Noma (restaurant)

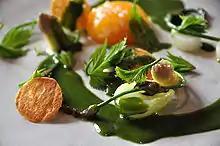
White asparagus with poached egg yolk and sauce of woodruff

The cuisine of Noma is Nordic/Scandinavian; the restaurant's founders, Redzepi and Meyer, have attempted to redefine this Nordic cuisine. Its cuisine can be considered more an interpretation of Nordic food than classical Nordic food itself, according to Meyer in the book "Noma – Nordic Cuisine". Notable dishes include "The Hen and the Egg", a meal cooked by the diners themselves, which consists of potato chips, a wild duck egg, slightly wet hay, salt, herbs, wild forest plants, hay oil, thyme, butter, and wild garlic sauce.